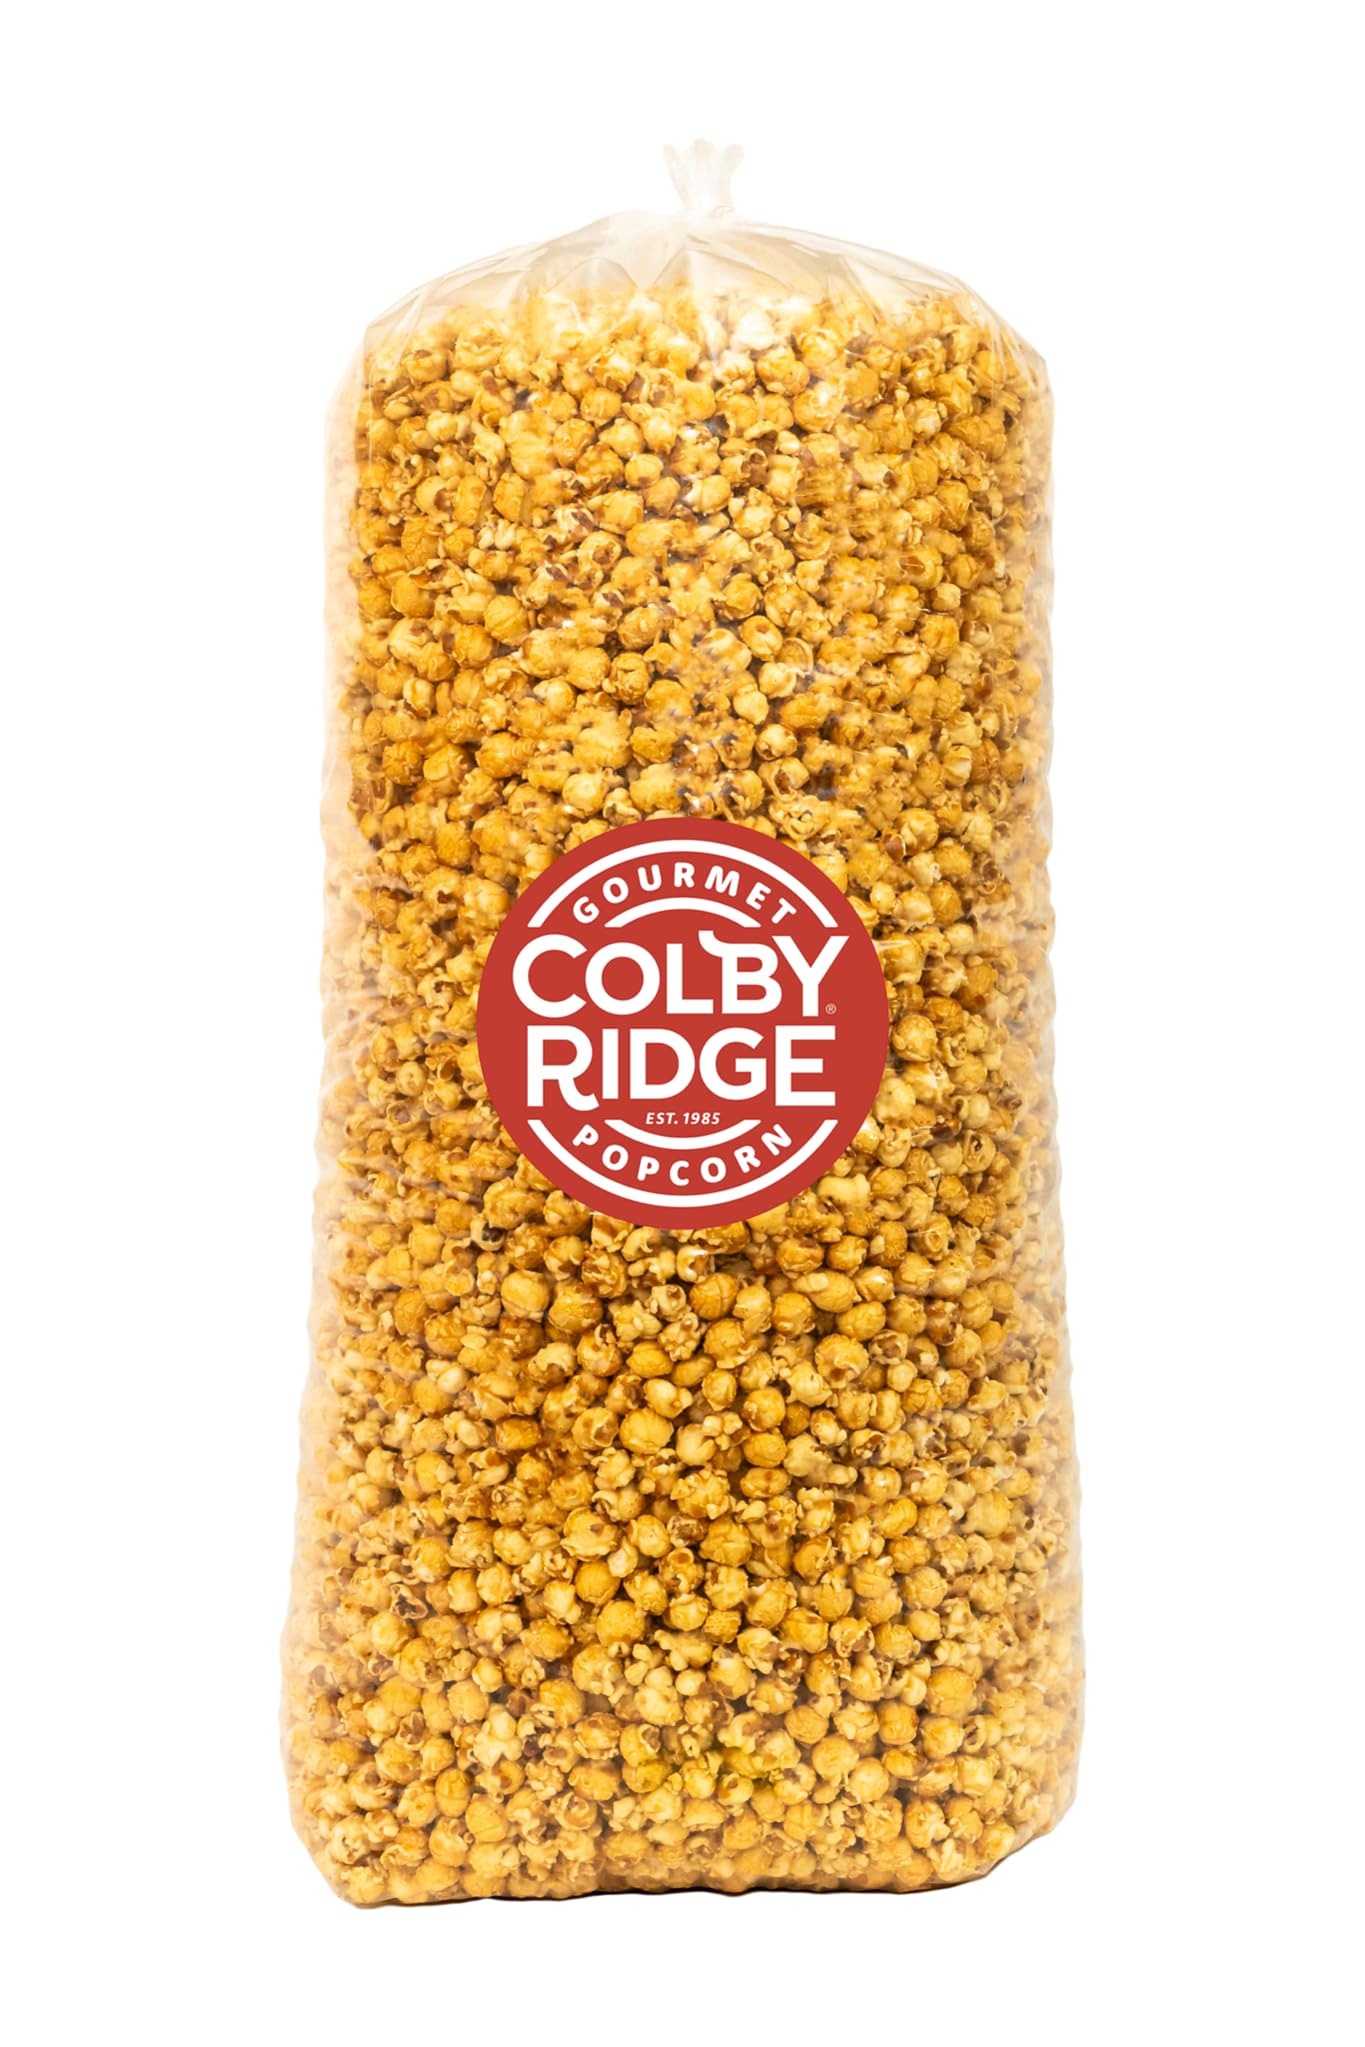
Item Name: Colby Ridge Fresh Caramel Gourmet Craft Popped Gluten Free Popcorn Bulk Sized Large Gift Bash Bags (Bulk 18 Gal. 288 Cups.)
Bullet Point 1: SIZE: 18 Gallon = 288 Cups
Bullet Point 2: MADE FRESH DAILY (90-Day Shelf Life): We take pride in making our popcorn from scratch each day, ensuring that you receive the highest quality and freshest snack possible.
Bullet Point 3: PREMIUM INGREDIENTS: We use only the finest, non-GMO corn kernels grown on the Midwest, and top-quality seasonings to create a taste sensation that will leave you craving for more.
Bullet Point 4: FOR ALL OCCASIONS: Whether you're snacking at home, on the go, or hosting a movie night, our popcorn is the ideal treat for any situation. Prefect for concession stands, too!
Bullet Point 5: SHARE THE JOY: Our popcorn makes a delightful gift for co-workers, friends, family, and loved ones. Spread happiness with the gift of delicious, gluten free popcorn.
Bullet Point 6: SINCE 1985: Our delicious gourmet craft popped popcorn has been popped with the finest kernels grown in the Midwest. Whether you’re looking for a light snack or an indulgent treat, our popcorn is GMO and gluten free.
Product Description: Gourmet White Popcorn popped fresh daily! Straight from the heartland of the USA grown and popped in Nebraska. Popcorn is popped in 100% pure corn oil and salted. This bag is great for events, weddings, concession stands, partys or to have in the office. Bag holds 288 cups of popcorn
Value: 176.0
Unit: Ounce

Price: 79.99